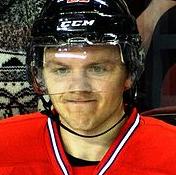
Age: 18